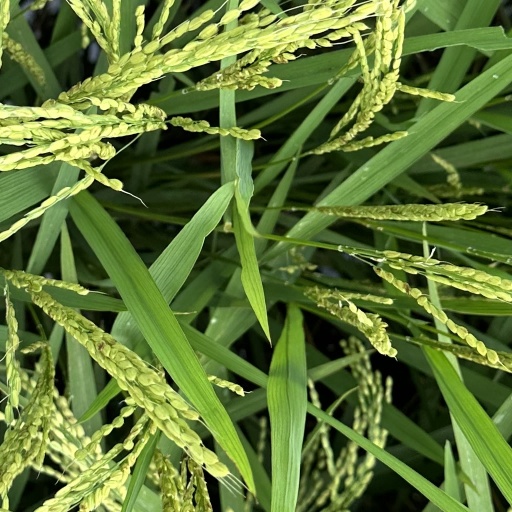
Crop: rice